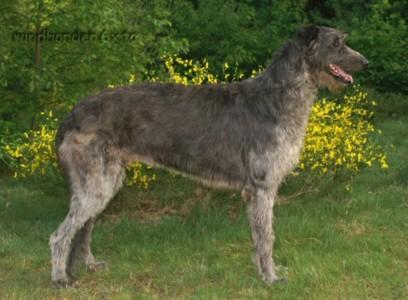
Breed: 224-n000056-Scottish_deerhound